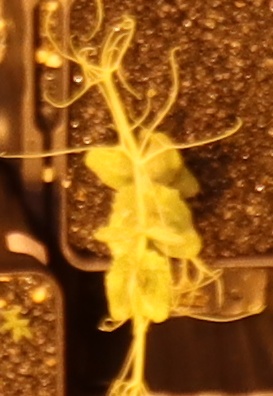
Label: Field Pea